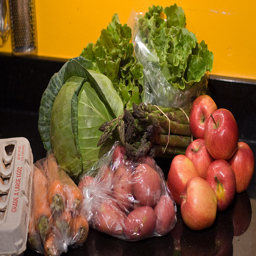
A group of fruits and vegetables are sitting on the counter
some veggies and apples and a dozen carrots sitting on a black counter
Variety of fruits, vegetables and eggs on a counter top
a table full of vegetables and fruits and eggs resting next to each other
A black colored counter top with various fruit and vegetables on top, along with a dozen large eggs.